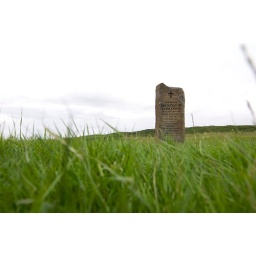
We pulled into a small field on the side of the road and found this tombstone near a church.